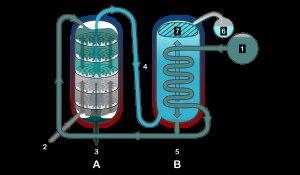
Un alambic à colonne est un type d'alambic. Connu comme Coffey still en anglais, il est typiquement utilisé dans la distillation de whisky de grain. Il fut perfectionné par Aeneas Coffey en 1830, un inventeur et inspecteur des douanes irlandais, et fut utilisé par la suite pour la production de Scotch Whisky.